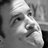
Emotion: sad